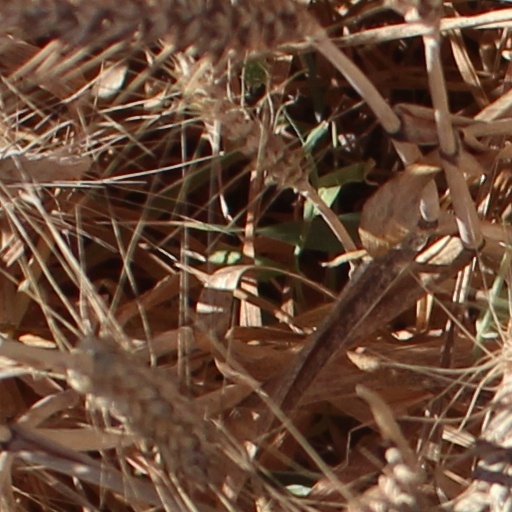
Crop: wheat